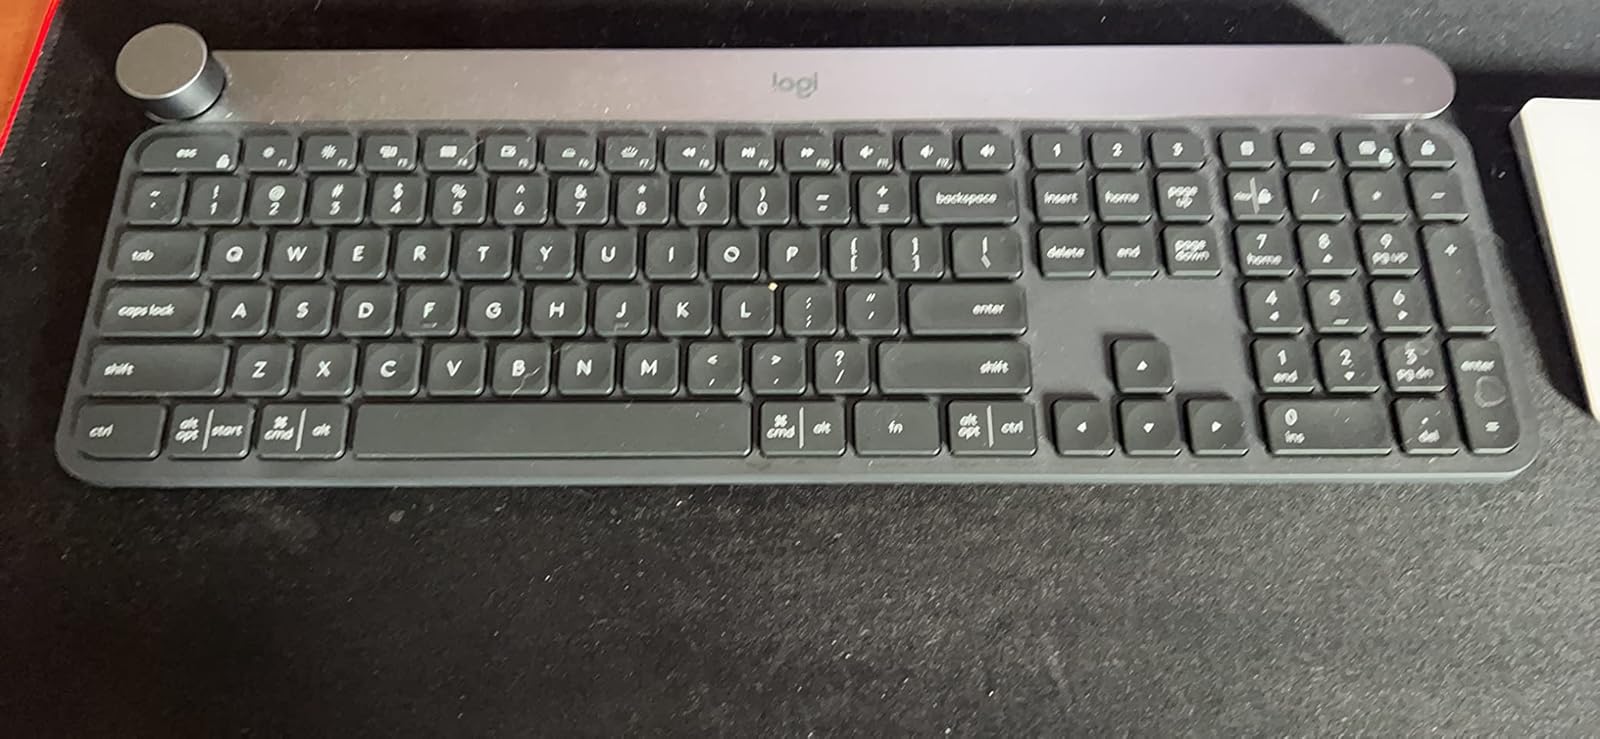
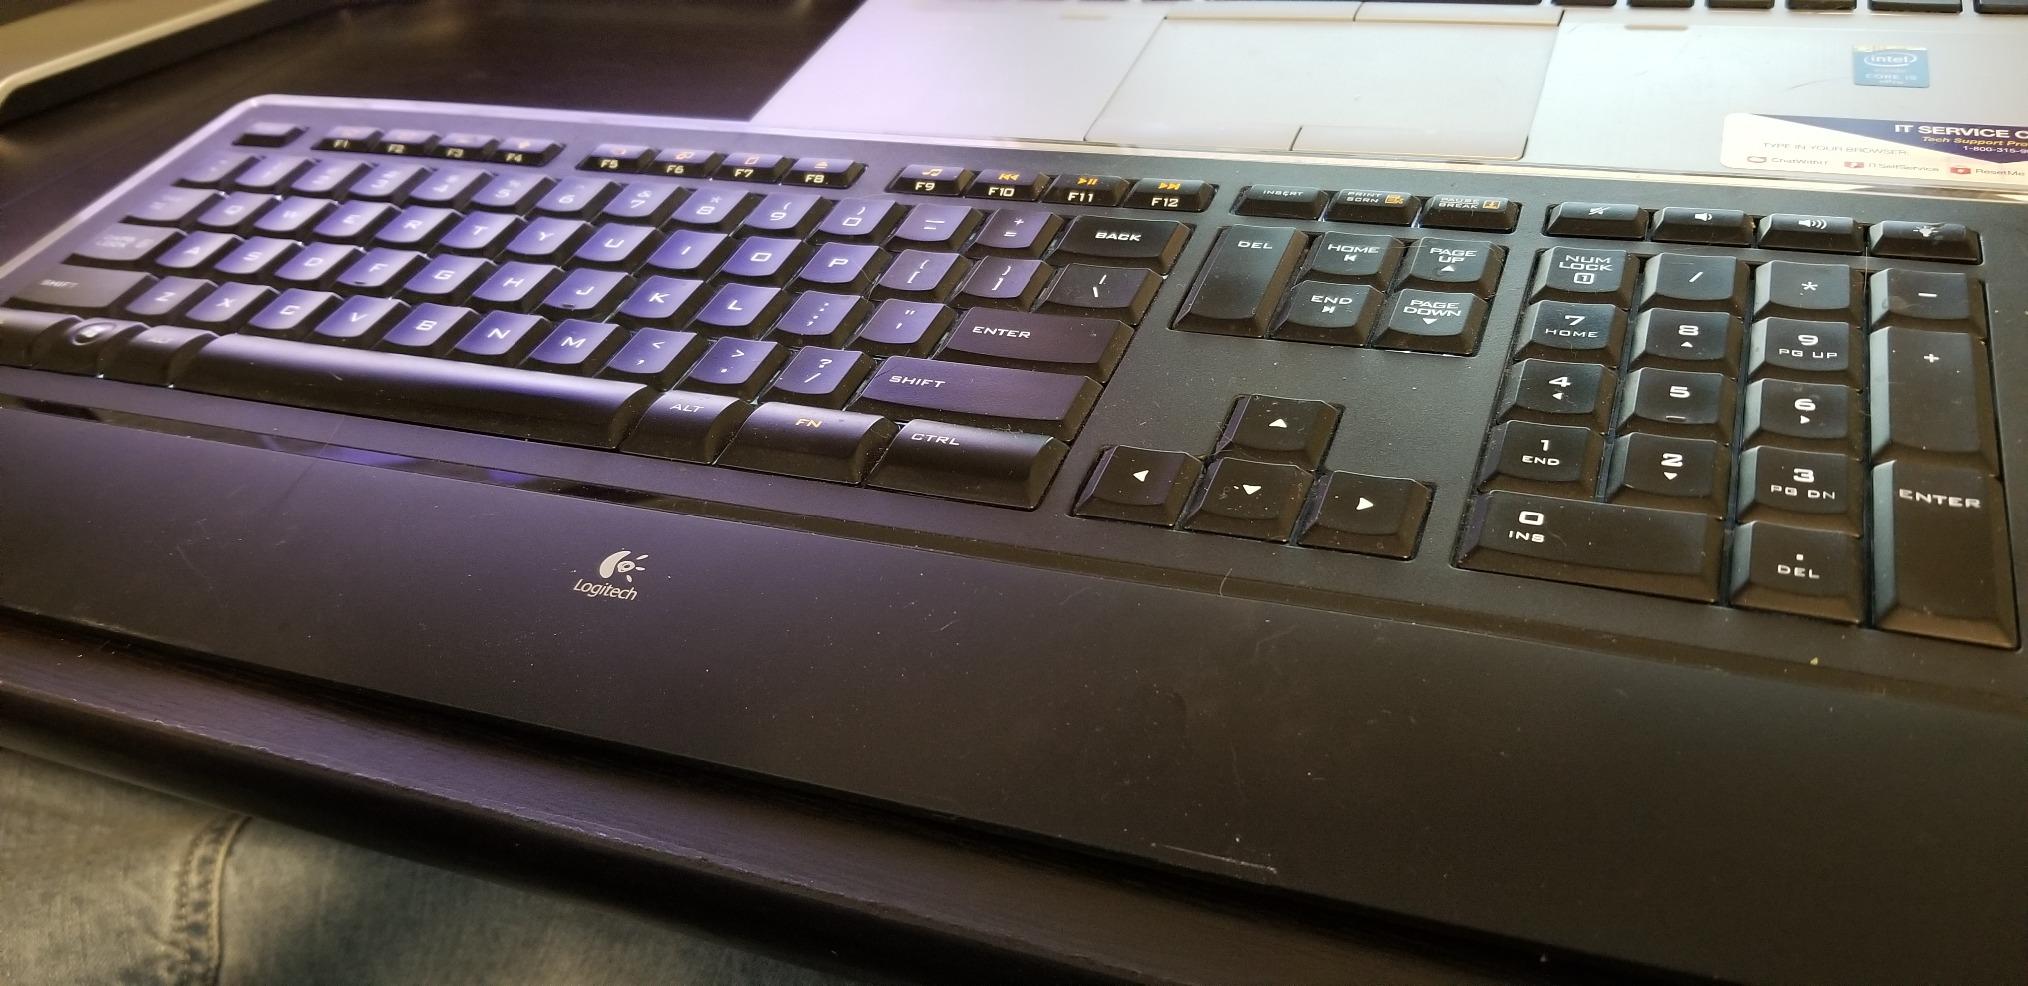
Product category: keyboard
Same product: no